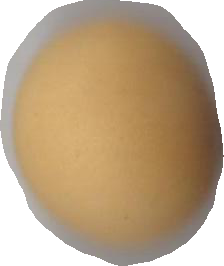
Variety: Dega